Siniša Mali plagiarism scandal

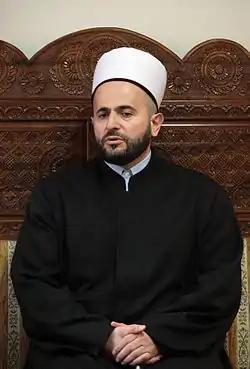
Muamer Zukorlić, president of the Education Board of the National Assembly of Serbia, urged president Vučić to "deal with the University" as he saw the plagiarism process as an anti-government rebellion. "Either you will get them, or they will get you", he said

Danica Popović was accused of plagiarism. Vocal opponent of the regime in general, and already cleared by the faculty commission, she became target of continuous, highly aggressive plagiarism campaign. Tabloids also accused one of the opposition leaders and former mayor of Belgrade, Dragan Đilas of bribing members of the FON's Ethics Commission to vote in favor of plagiarism. They claimed Đilas "bought" one professor for €50,000, while promised another one office of the dean after the government change. However, student-prorector Danilo Potparić claimed that one member of the Student Parliament offered him a bribe to vote that the thesis is not plagiarized. He was offered to "split the money" with the person who offered it, but after he refused this person said it was just a joke. Potparić didn't want to disclose the name of this person. Potparić was to be re-elected, but he and the university's teaching-prorector Petar Bulat were removed from the session, delegates who supported his re-election were replaced and another student was then elected instead of him.